Keiō-yomiuri-land Station

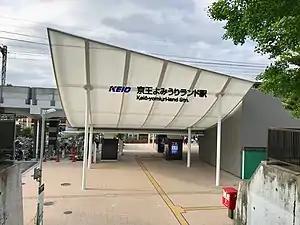
Keiō-yomiuri-land Station, June 2018

is a passenger railway station located in the city of Inagi, Tokyo, Japan, operated by the private railway company, Keio Corporation.